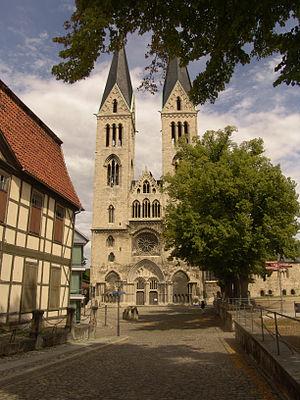
La principauté épiscopale d’Halberstadt ou évêché d’Halberstadt, fut un État du Saint-Empire romain germanique. Les évêques d'Halberstadt, qui relevaient du duché de Saxe, obtinrent l'immédiateté impériale comme seigneurs temporels de la principauté épiscopale après la chute du duc Henri le Lion en 1180. Leur siège était la cathédrale Saint-Étienne à Halberstadt.